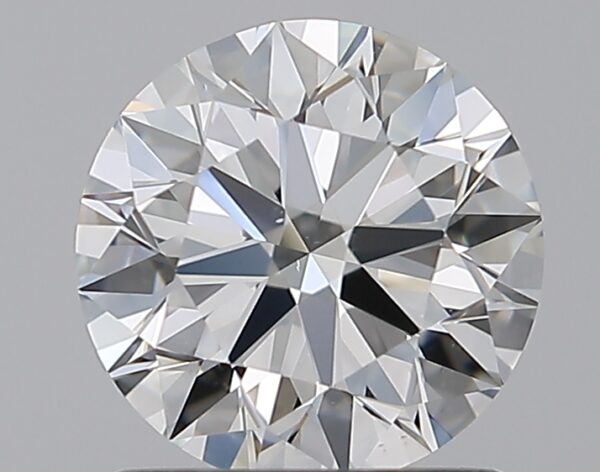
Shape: round
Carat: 1.11
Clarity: VS1
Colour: H
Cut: EX
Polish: EX
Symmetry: EX
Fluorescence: F
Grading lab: GIA
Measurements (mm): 6.6 x 6.65 x 4.07